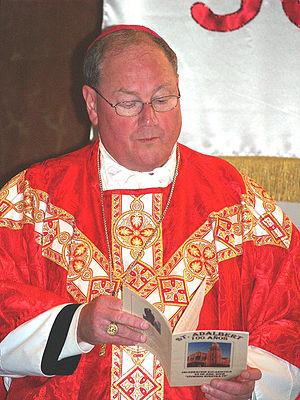
La liste des évêques et archevêques de New York recense les noms des évêques puis des archevêques qui se sont succédé à la tête du diocèse puis de l'archidiocèse de New York, aux États-Unis. Le diocèse de New York est créé le 8 avril 1808, par détachement de celui de Baltimore. Il est élevé au rang d'archidiocèse le 19 juillet 1850.